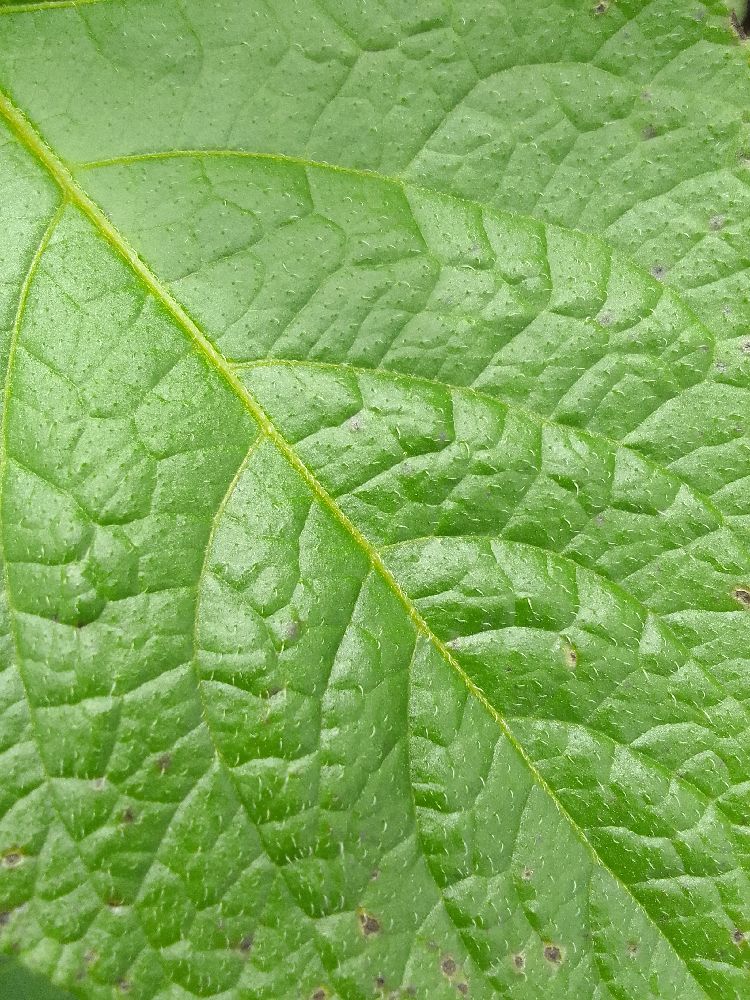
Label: Healthy